Dahshur

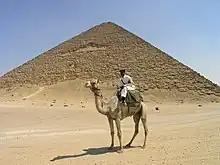
Sneferu's Red Pyramid

Dahshur (in English often called "Dashur"; "" ) is an ancient Egyptian pyramid complex and necropolis and shares the name of the nearby village of Manshiyyat Dahshur in markaz Badrashin, Giza.